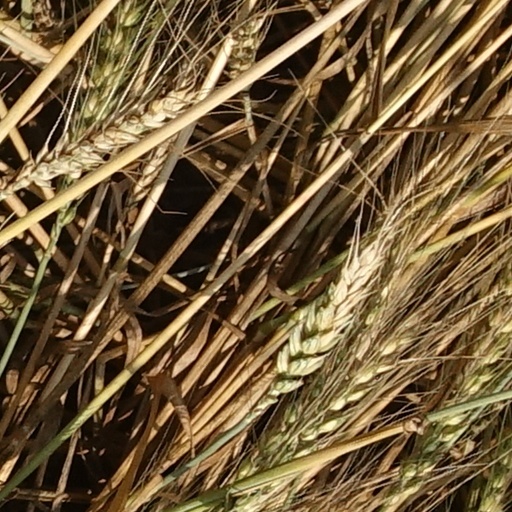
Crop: wheat